Temagami Water Aerodrome

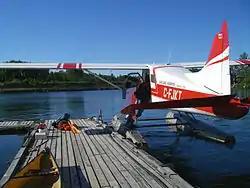
Lakeland Airways, Beaver

Temagami Water Aerodrome is located southwest of Temagami, Ontario, Canada.